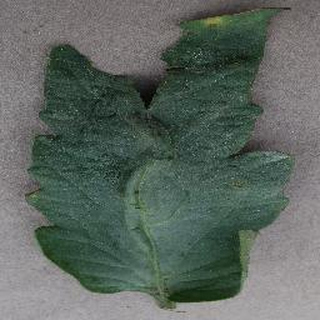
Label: tomato_bacterial_spot